Bibha Chowdhuri

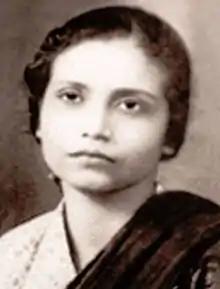

Bibha Chowdhuri (3 July 1913 – 2 June 1991) was an Indian particle physicist known for her investigations into cosmic rays. Working with D M Bose, she utilized photographic nuclear emulsion to become the first to detect and identify mesons. The IAU named the star HD 86081 Bibha, after her.